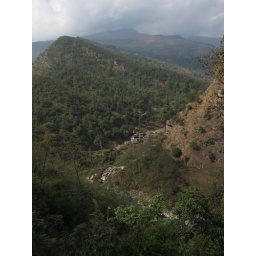
Below the bridge over the Dudh Khosi river at 1500m leads to the climb up to Taksinda la at 3070m.